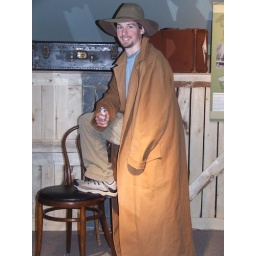
playing dress up in the &amp;quot;cargo area&amp;quot; at the union pacific train museum